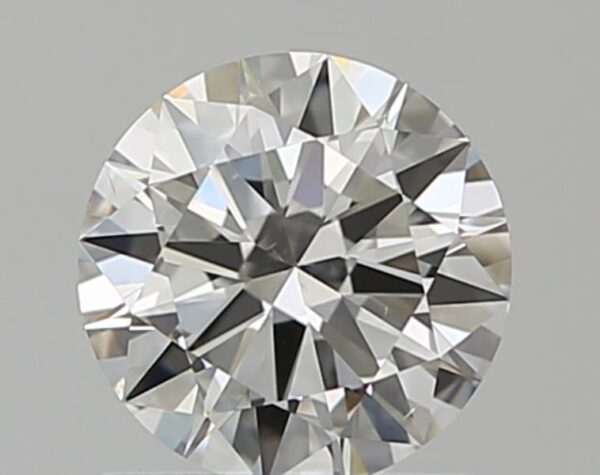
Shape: round
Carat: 0.7
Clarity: VS2
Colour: H
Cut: EX
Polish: EX
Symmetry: EX
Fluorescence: F
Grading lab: GIA
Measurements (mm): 5.82 x 5.85 x 3.4